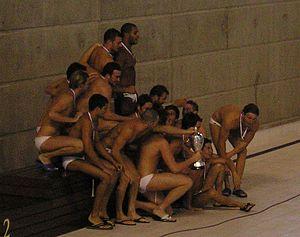
À Montpellier, à la fin de la Coupe de France de water-polo, dimanche 4 octobre 2009
La saison 2009-2010 de l'élite est l'édition de la première division du championnat de France de water-polo masculin. Dix équipes s'opposent en une série de dix-huit rencontres jouées durant la phase régulière du 17 octobre 2009 au 3 avril 2010. Les quatre meilleures se rencontrent ensuite en phase finale, en mai, pour le titre de champion.